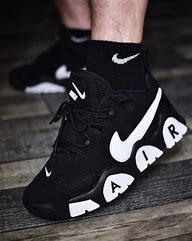
Brand: Nike
Model: Air Barrage